Gerald Upjohn, Baron Upjohn

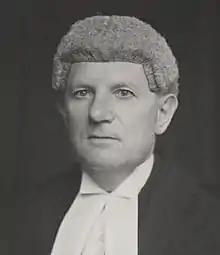
Portrait by Walter Stoneman, 1955

Gerald Ritchie Upjohn, Baron Upjohn, CBE, PC, DL (25 February 1903 – 27 January 1971) was a British soldier and judge.